Escola Preparatória de Cadetes do Exército

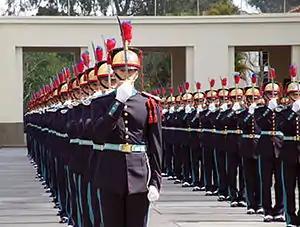
Agulhas Negras Military Academy

EsPCEx has approximately 520 students from all over Brazil. They live in a boarding school system, where they receive, besides lessons and instructions, uniform, meals and per diem. Students are divided into three companies (Eagle, Lion and Panther), and each of them has five platoons, totaling 15 platoons throughout the school.